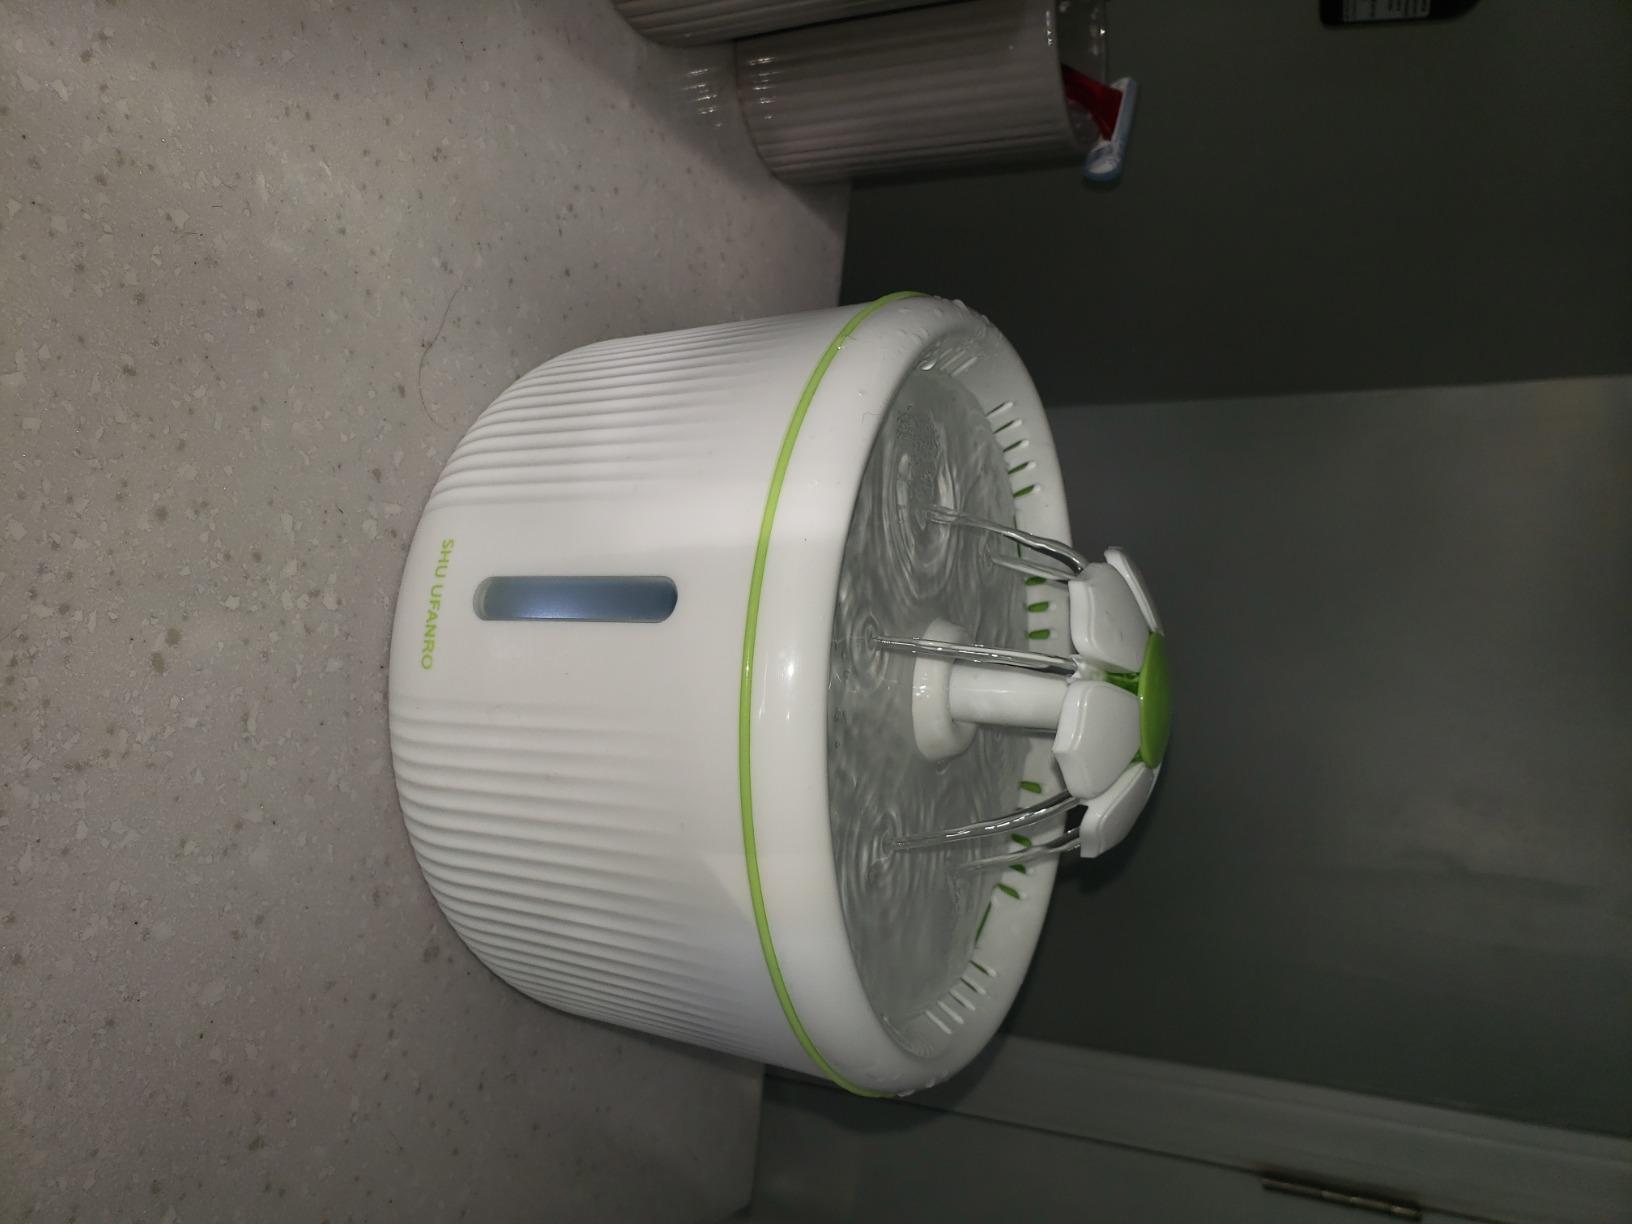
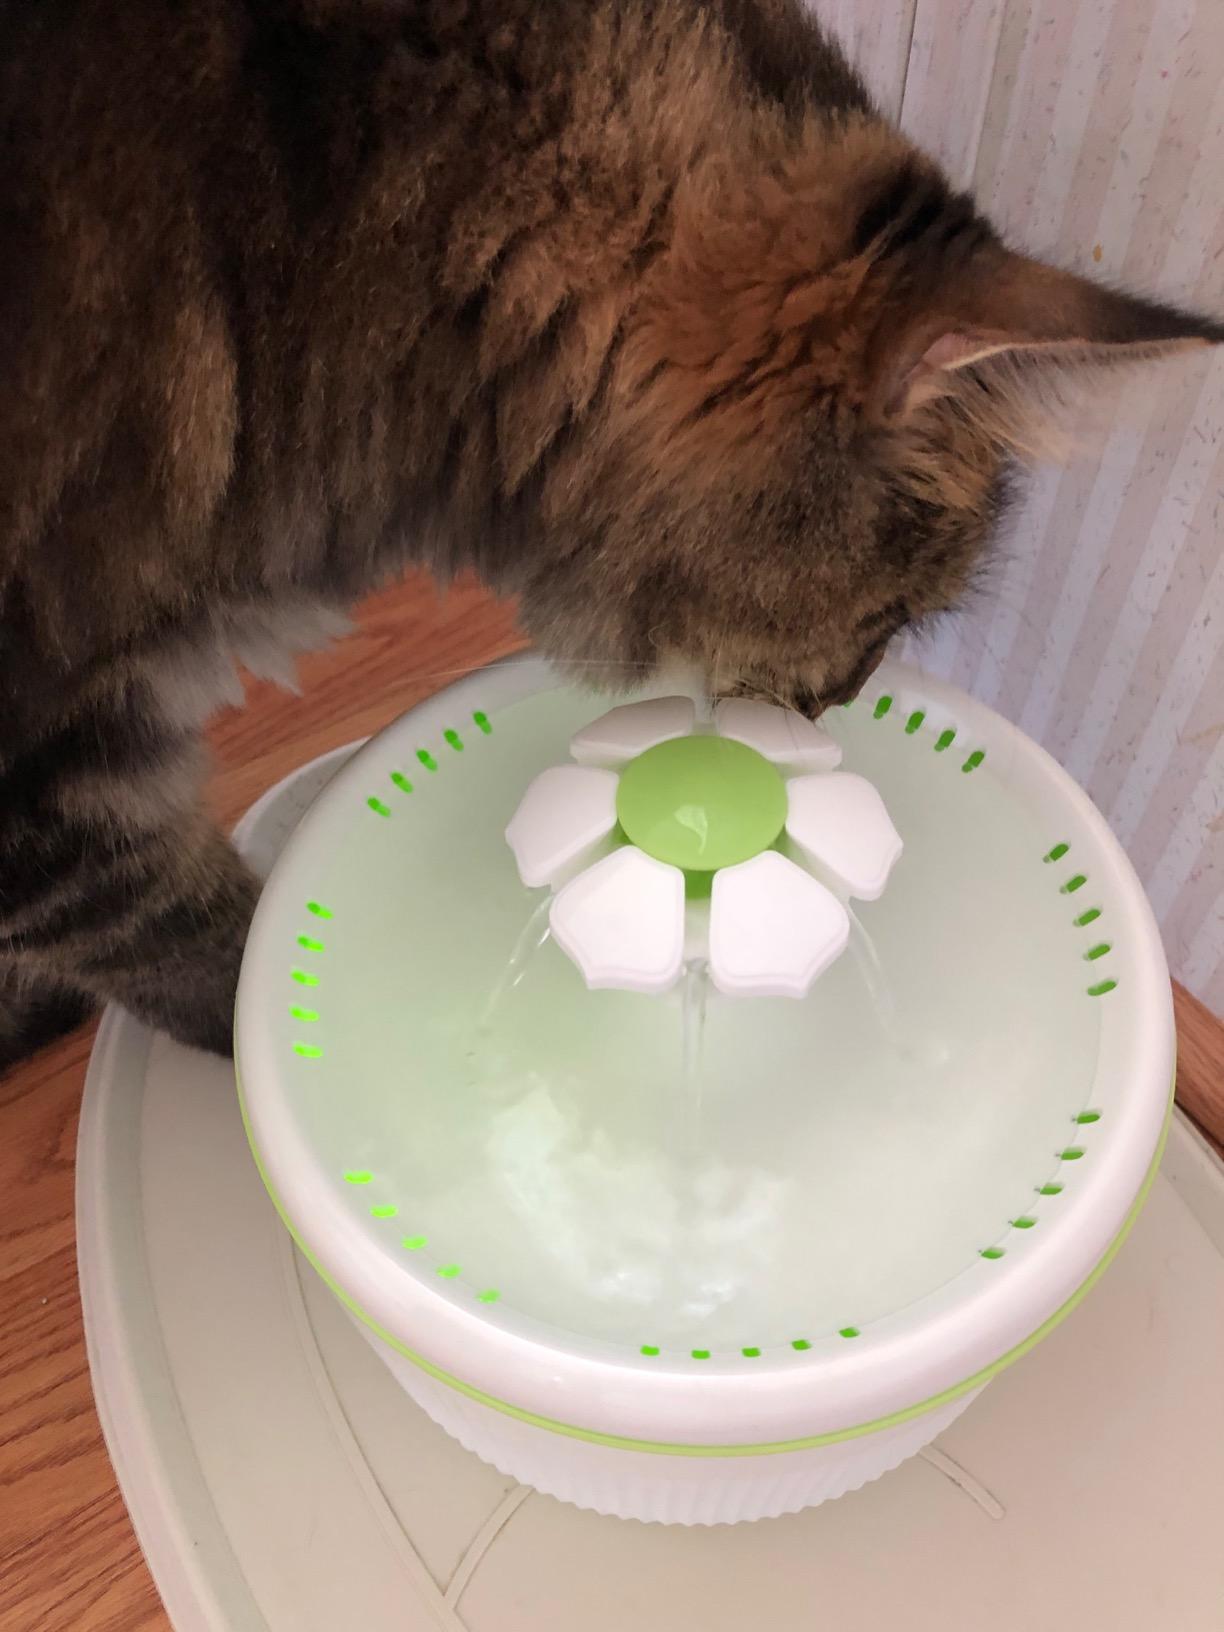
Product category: items_bowl
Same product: yes